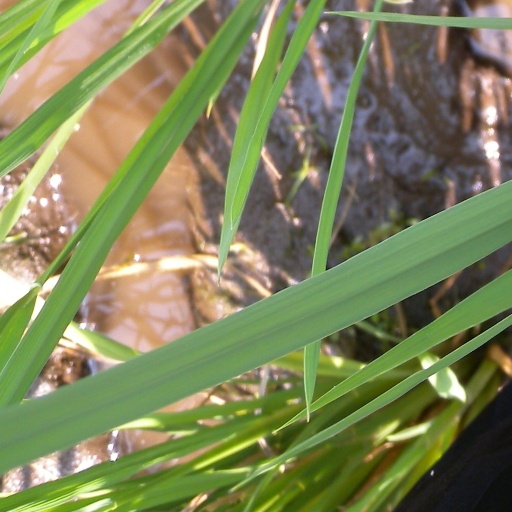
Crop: rice